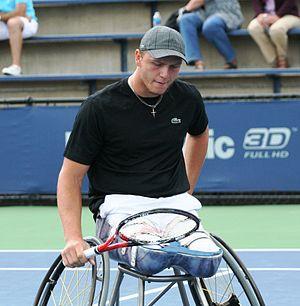
Nicolas Peifer, né le 18 octobre 1990 à Sarreguemines, est un joueur professionnel de tennis en fauteuil.